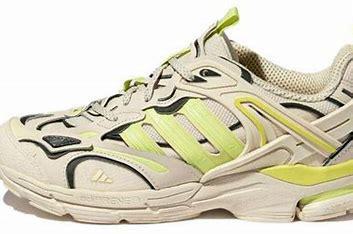
Brand: adidas
Model: Spiritain 2000